Pope Pius IX

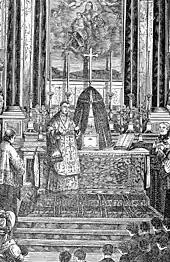
Illustration showing Mastai-Ferretti at his first Holy Mass in 1819

In 1814, as a theology student in his hometown of Sinigaglia, he met Pope Pius VII, who had returned from French captivity. In 1815, he entered the Papal Noble Guard but was soon dismissed after an epileptic seizure. He threw himself on the mercy of Pius VII, who elevated him and supported his continued theological studies.